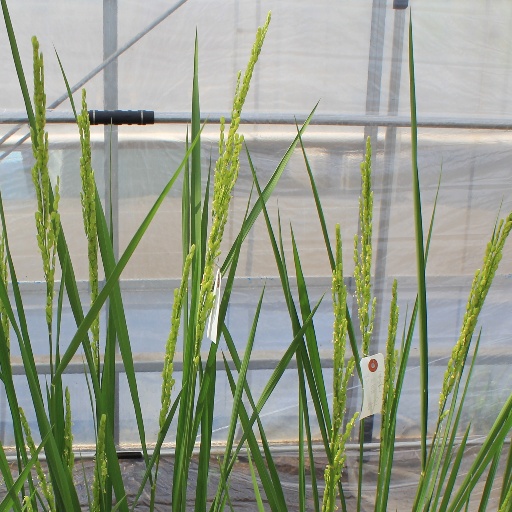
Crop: rice